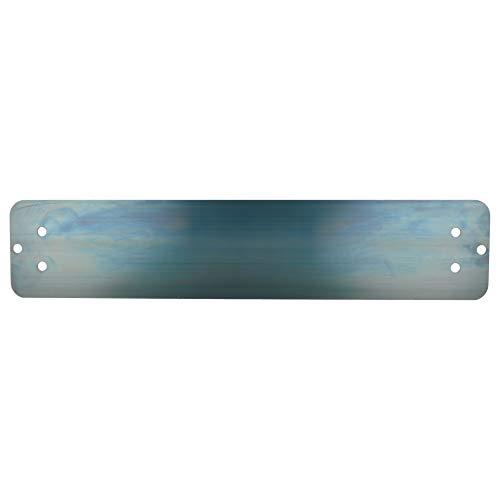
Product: Swing Set Stuff Inc. Commercial Rubber Belt Seat with 8.5'. Coated Chain & SSS Logo Sticker Commercial Rubber Coated Chain, Pink
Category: Toys & Games | Sports & Outdoor Play | Play Sets & Playground Equipment
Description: Great Condition.
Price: $52.67
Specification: ProductDimensions:24x6x102inches|ItemWeight:11pounds|ShippingWeight:11.85pounds|ASIN:B0779JQHS2|Itemmodelnumber:SSS-0319-PK|Manufacturerrecommendedage:6-12years